Uptown Charlotte

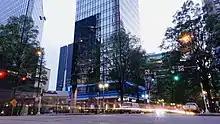
Independence Square—Intersection of Trade and Tryon Streets

Trade Street begins as a continuation of Elizabeth Street near the southeastern boundary of Uptown, and continues as a major thoroughfare northwest through the rest of the city. It serves as the division between "North" and "South" labeled streets within the Uptown street grid. The following major buildings have a Trade Street address: